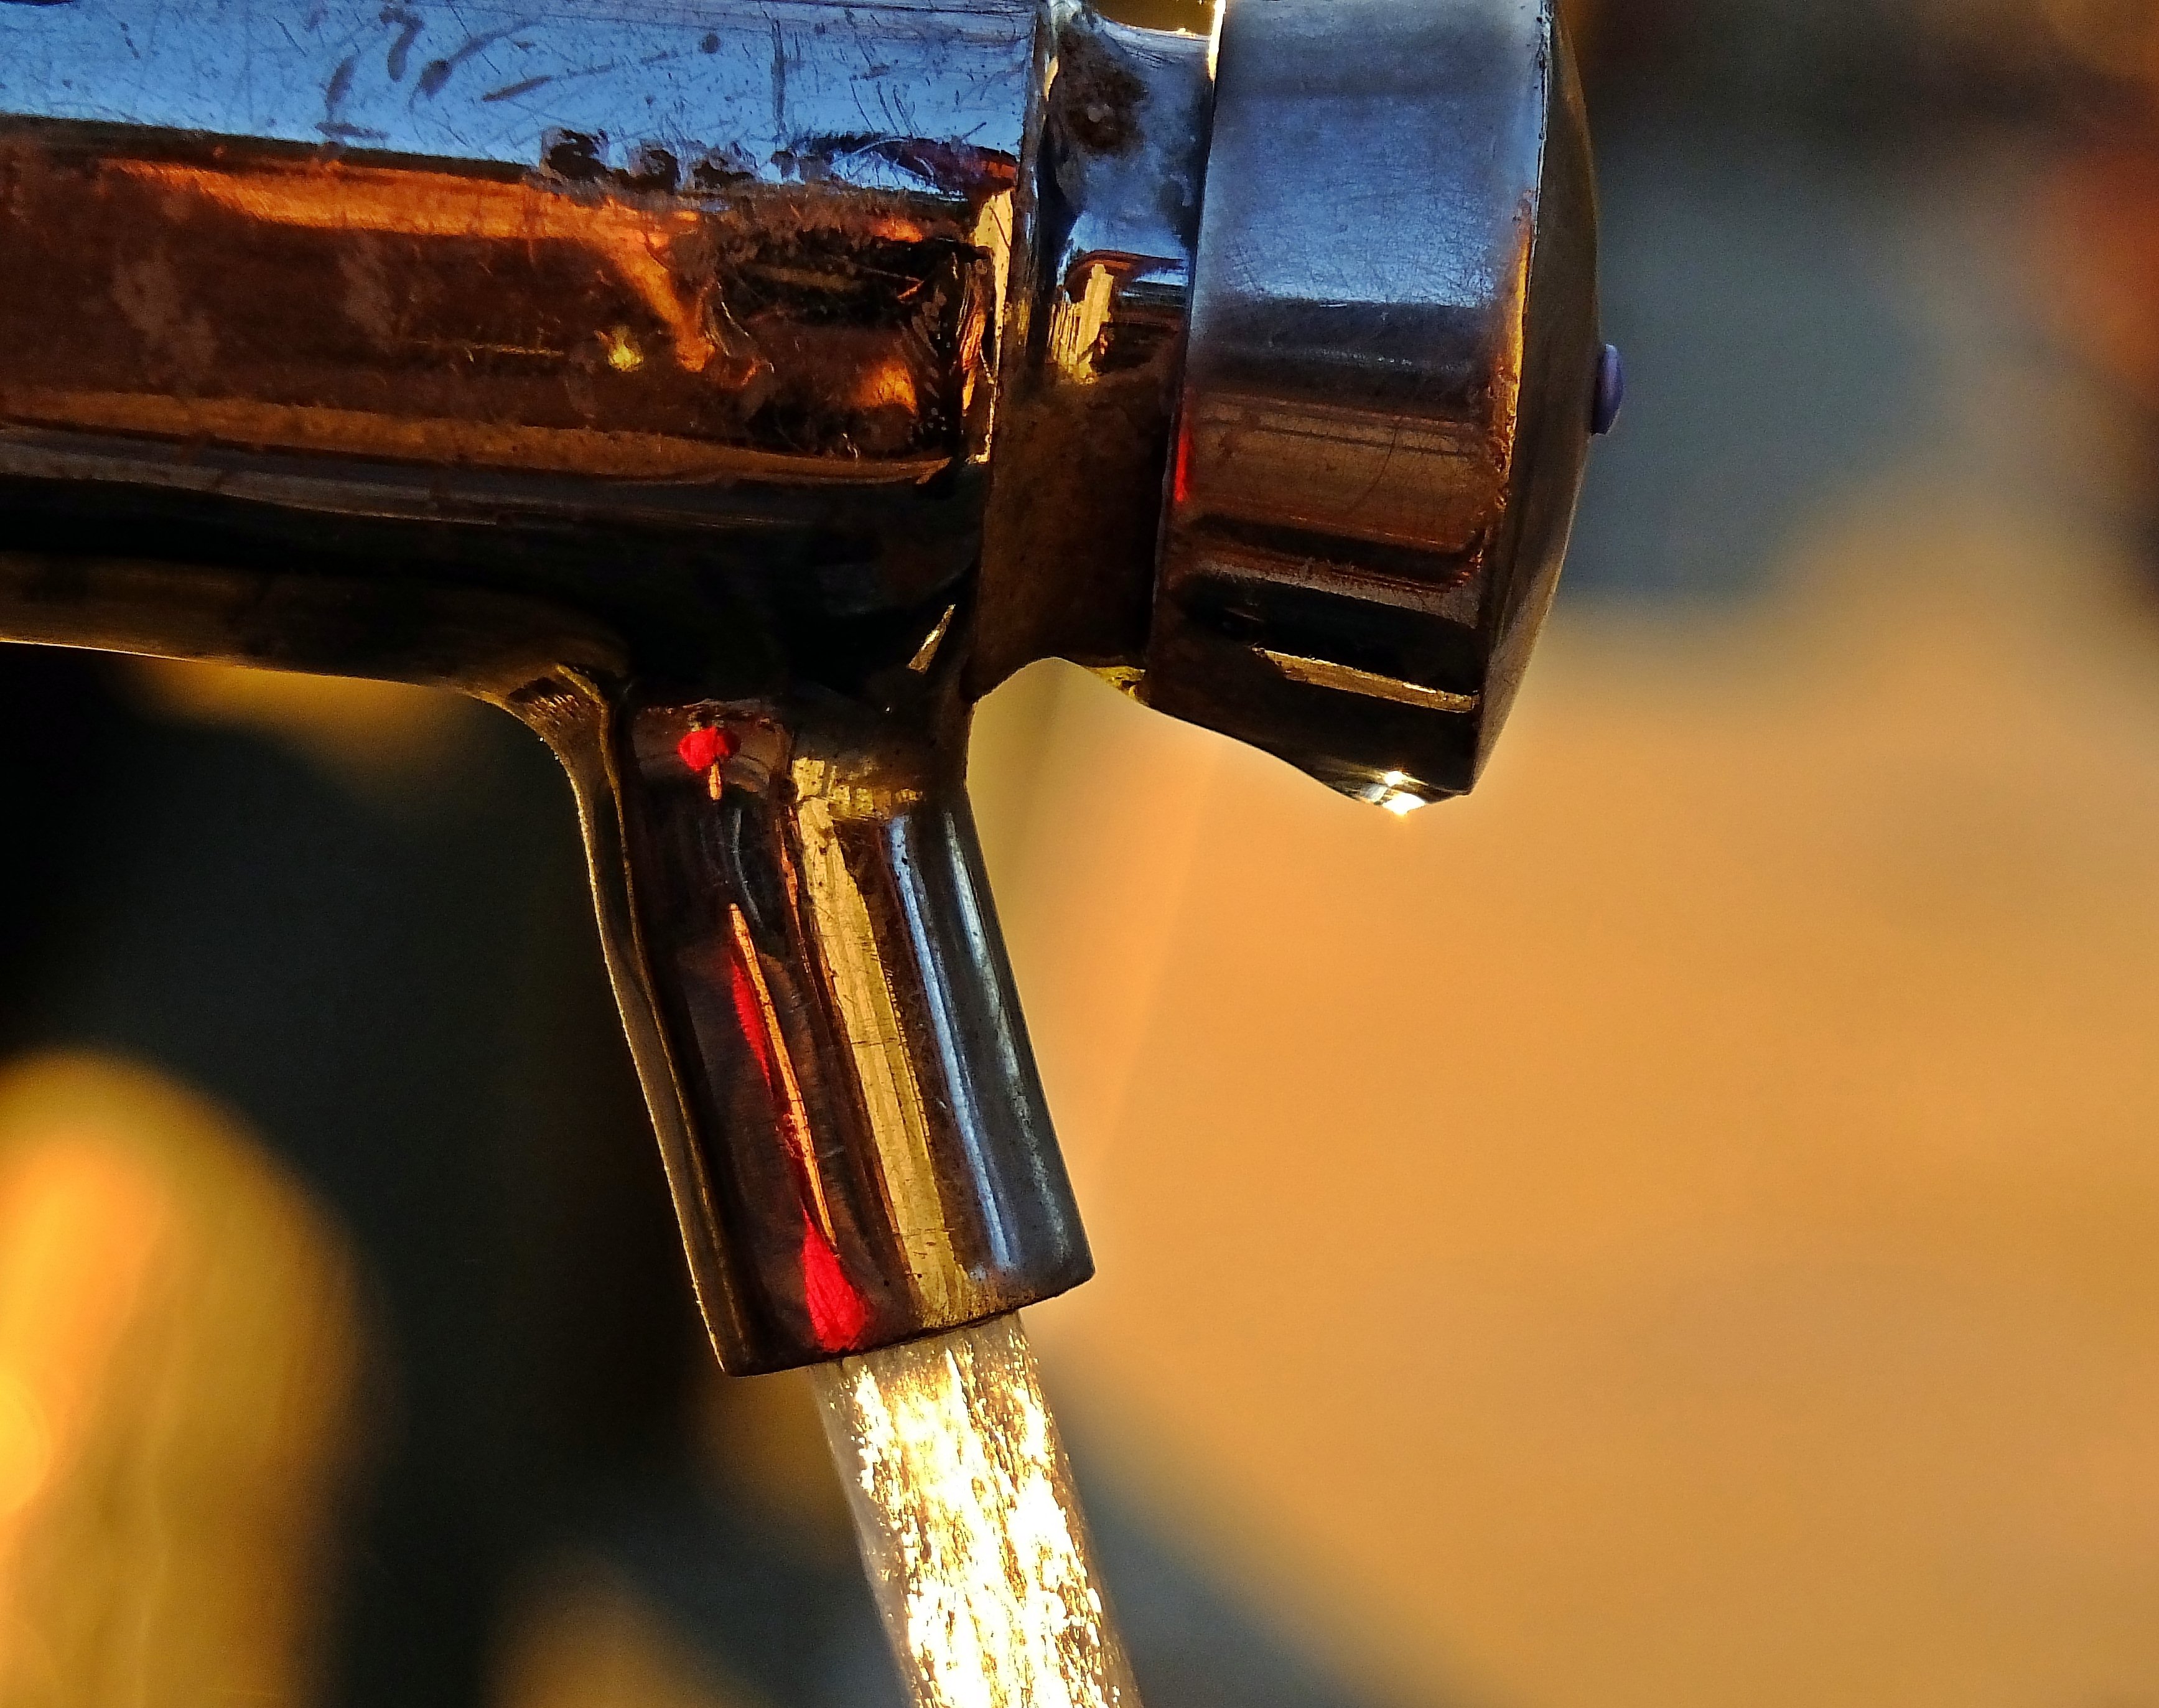
light, guitar, weapon, gun, ggl1, gaby1, varios, some, fujifilmxs1, macro photography, firearm